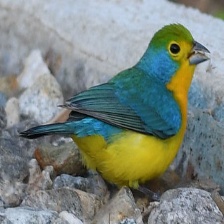
Species: ORANGE BRESTED BUNTING
Scientific name: PASSERINA LECLANCHERII
ImageNet parent category: indigo_bunting